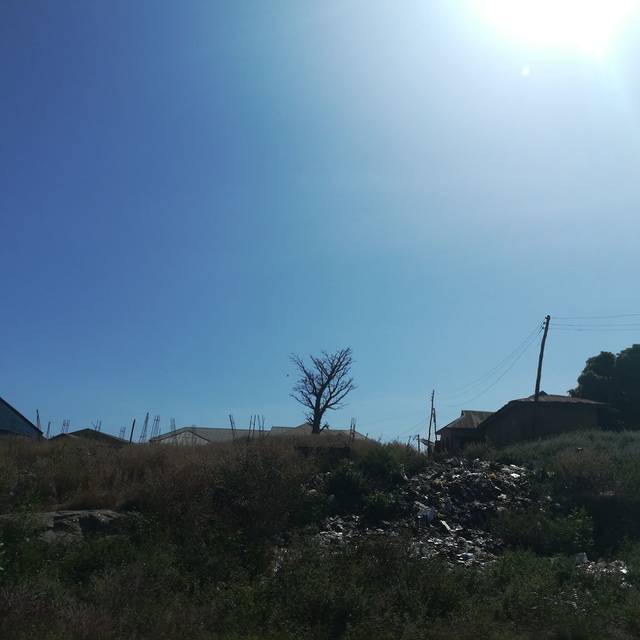
Region: Nigeria
Coordinates: 9.91, 8.911